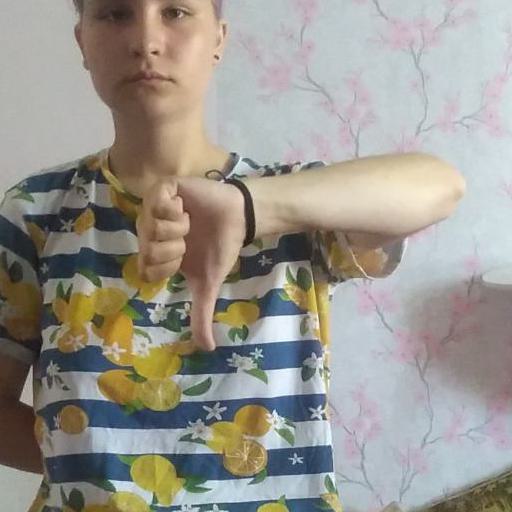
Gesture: dislike